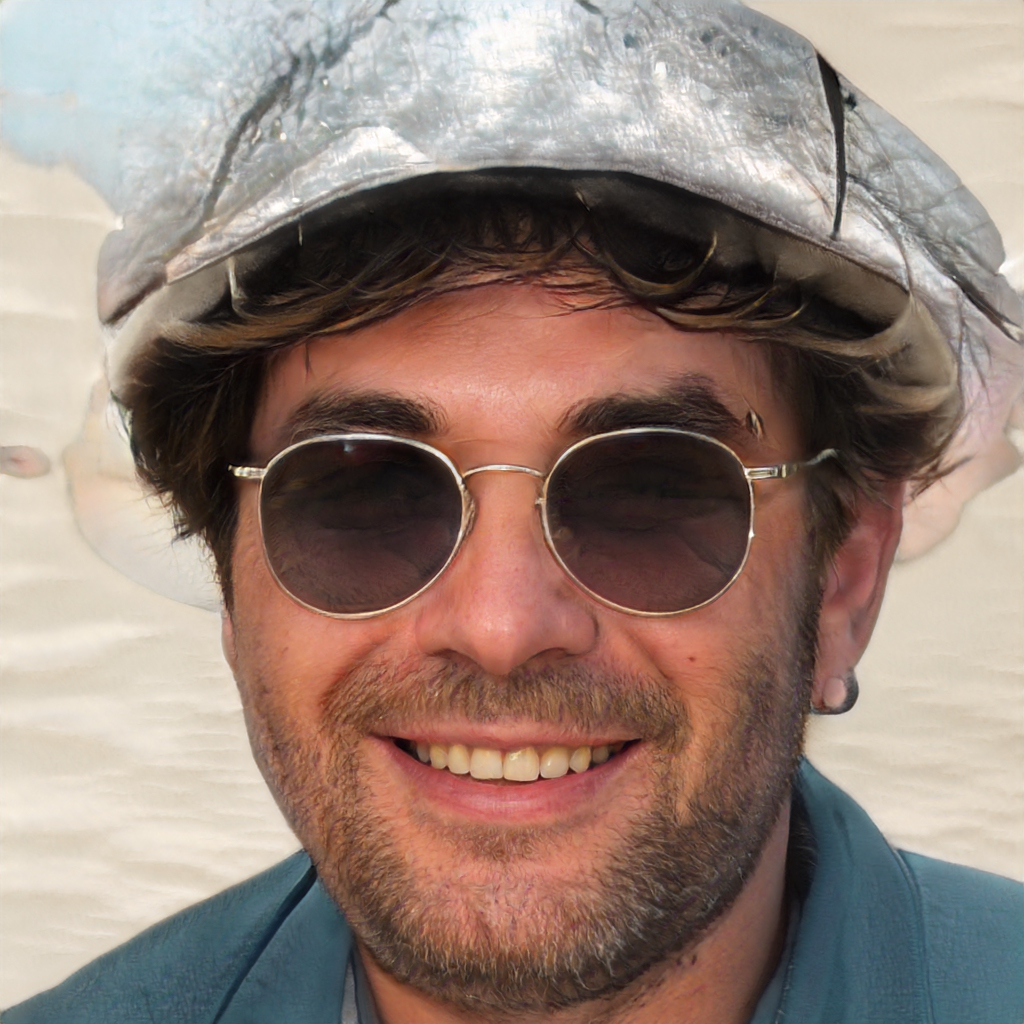
Gender: Male